Immortal Light

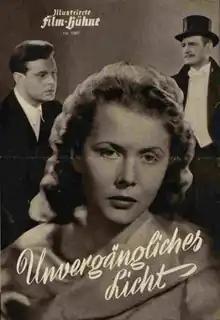

Immortal Light is a 1951 West German drama film directed by Arthur Maria Rabenalt and starring Rudolf Forster, Cornell Borchers and Volker von Collande. It was shot at the Bavaria Studios in Munich and on location in Paris. The film's sets were designed by the art directors Willi A. Herrmann and Heinrich Weidemann.